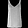
Label: Shirt